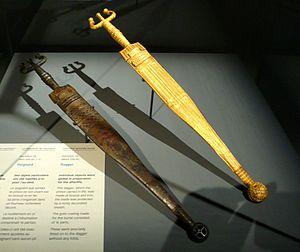
La sépulture de Hochdorf est la tombe princière d'un guerrier celte de la première période de l’Âge du fer, découverte en 1977-1978 à Hochdorf, un quartier d’Eberdingen, au nord-ouest de Stuttgart, dans le Bade-Wurtemberg, en Allemagne. Étudiée en 1979, elle a fourni un très riche mobilier funéraire.
538 av. J.-C. : fin du règne de Malenaken. La capitale du royaume de Kouch est transférée de Napata à Méroé, entre la Ve et la VIᵉ cataracte. Mais les souverains coushites se feront enterrer à Napata jusqu’à la fin du IVᵉ siècle. Le royaume de Méroé va durer près de mille ans, dirigé pratiquement par la même famille. C’est une monarchie élective, le roi étant choisi par les grands du royaume parmi les princes du sang pour ses qualités. Alors que la région de Napata est devenue aride, Méroé est environné de terres fertiles où peuvent être aménagés de grands bassins d’irrigation. Méroé devient un centre important de la fonte et du travail du fer.